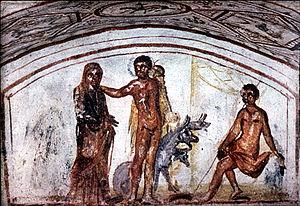
Dans la mythologie grecque, Alceste est la fille de Pélias et d'Anaxibie, et la sœur d'Acaste. Son histoire est racontée par le pseudo-Apollodore dans sa Bibliothèque.